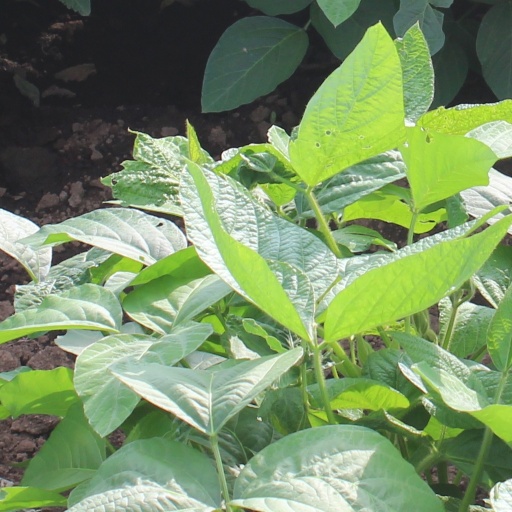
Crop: soybean